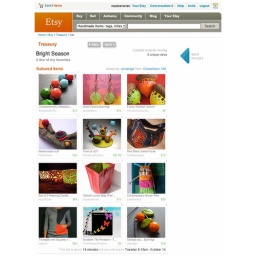
Treasury list by ranzangel includes my red oilcloth lunch bag! I love this colorful list!